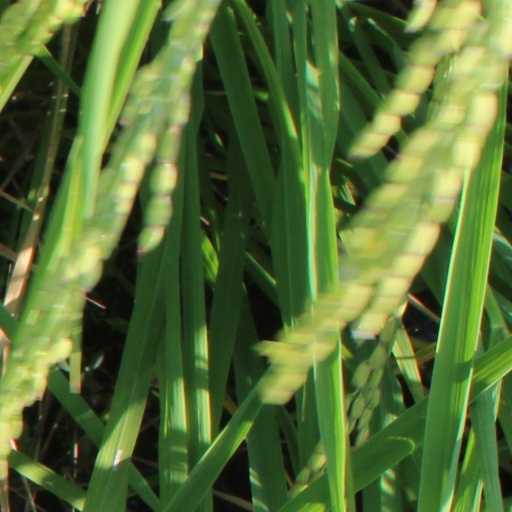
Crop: rice